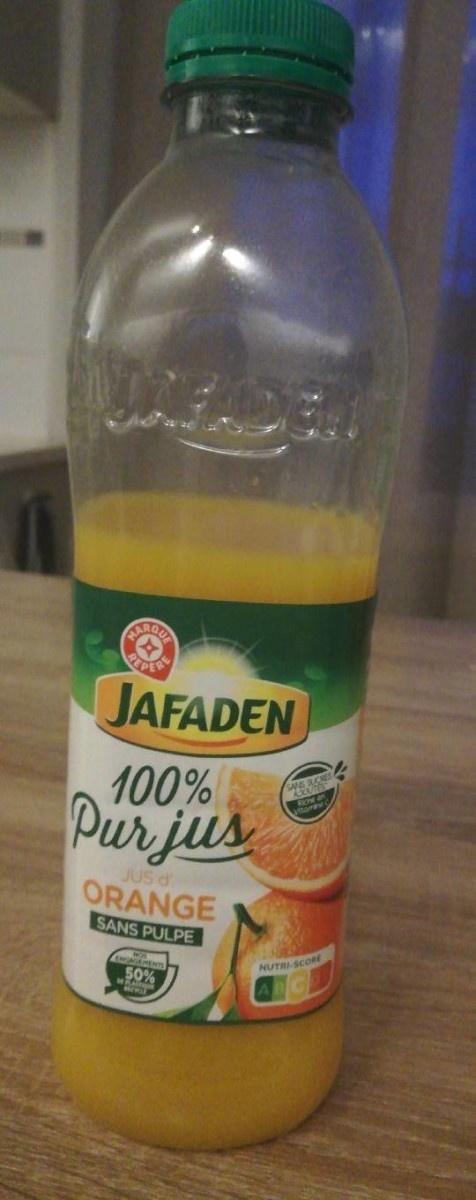
Nutri-Score label: nutriscore-c